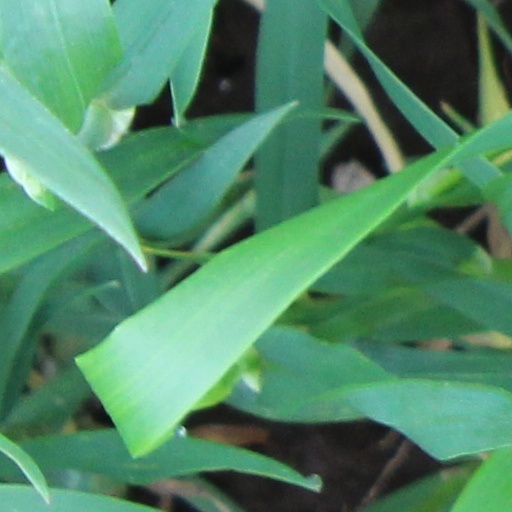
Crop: wheat